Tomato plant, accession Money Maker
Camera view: vertical (180 deg); turntable rotation: 180 degrees
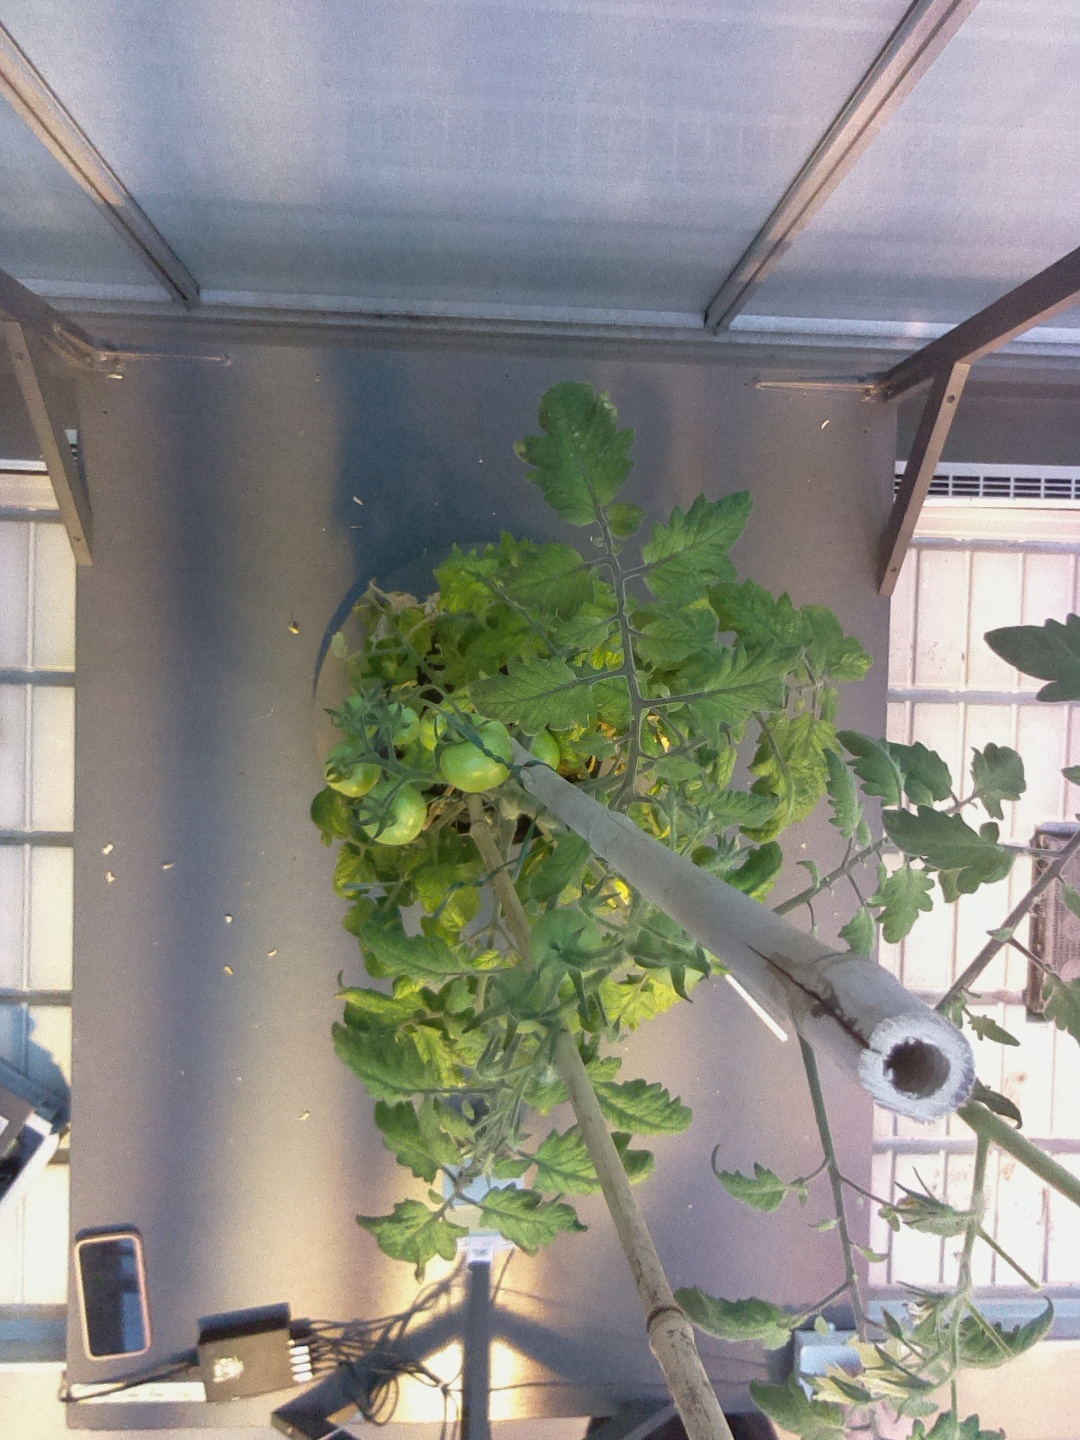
BBCH growth stage 75: 50%-60% of final fruit size